Hedgeley Hall

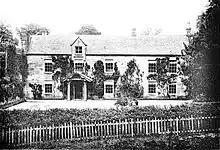
Photo of Hedgeley Hall in the 18th and 19th centuries, the garden side

The estate at Hedgeley was purchased by Ralph Carr in 1786 and he substantially rebuilt the earlier house which had stood on the site.